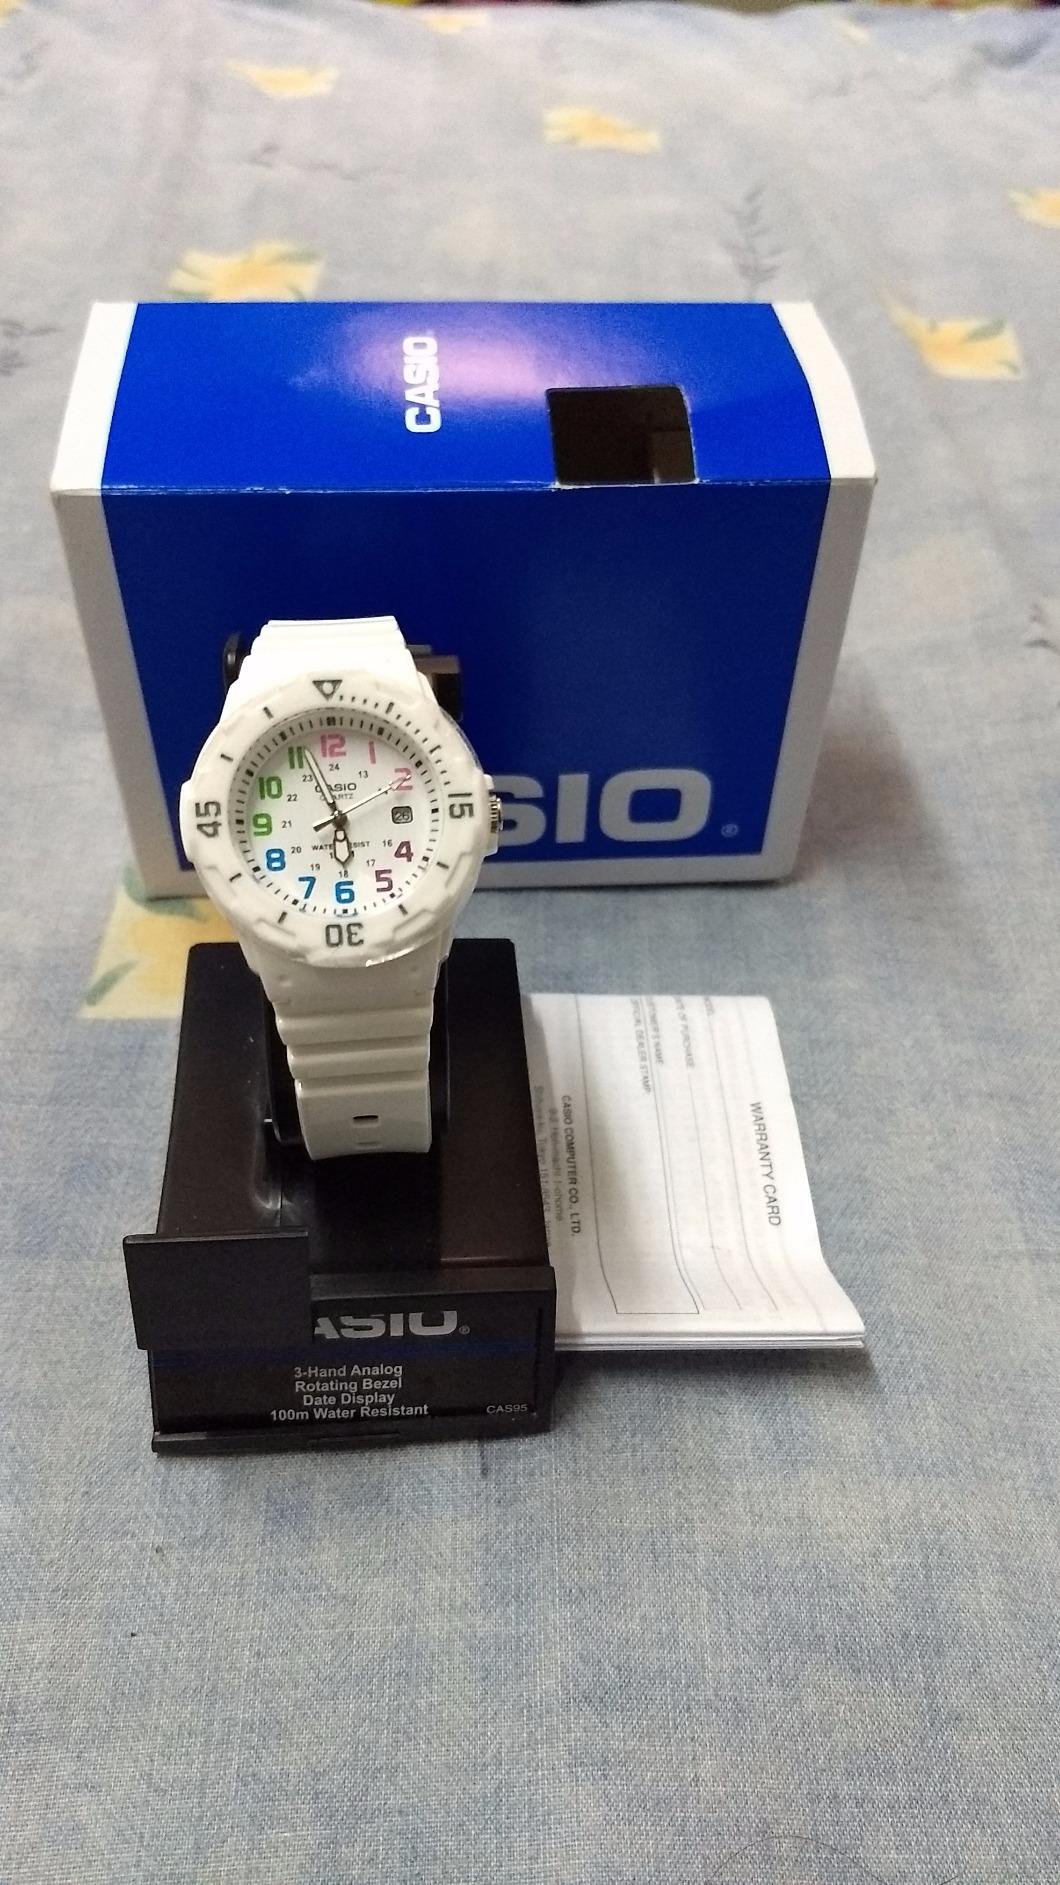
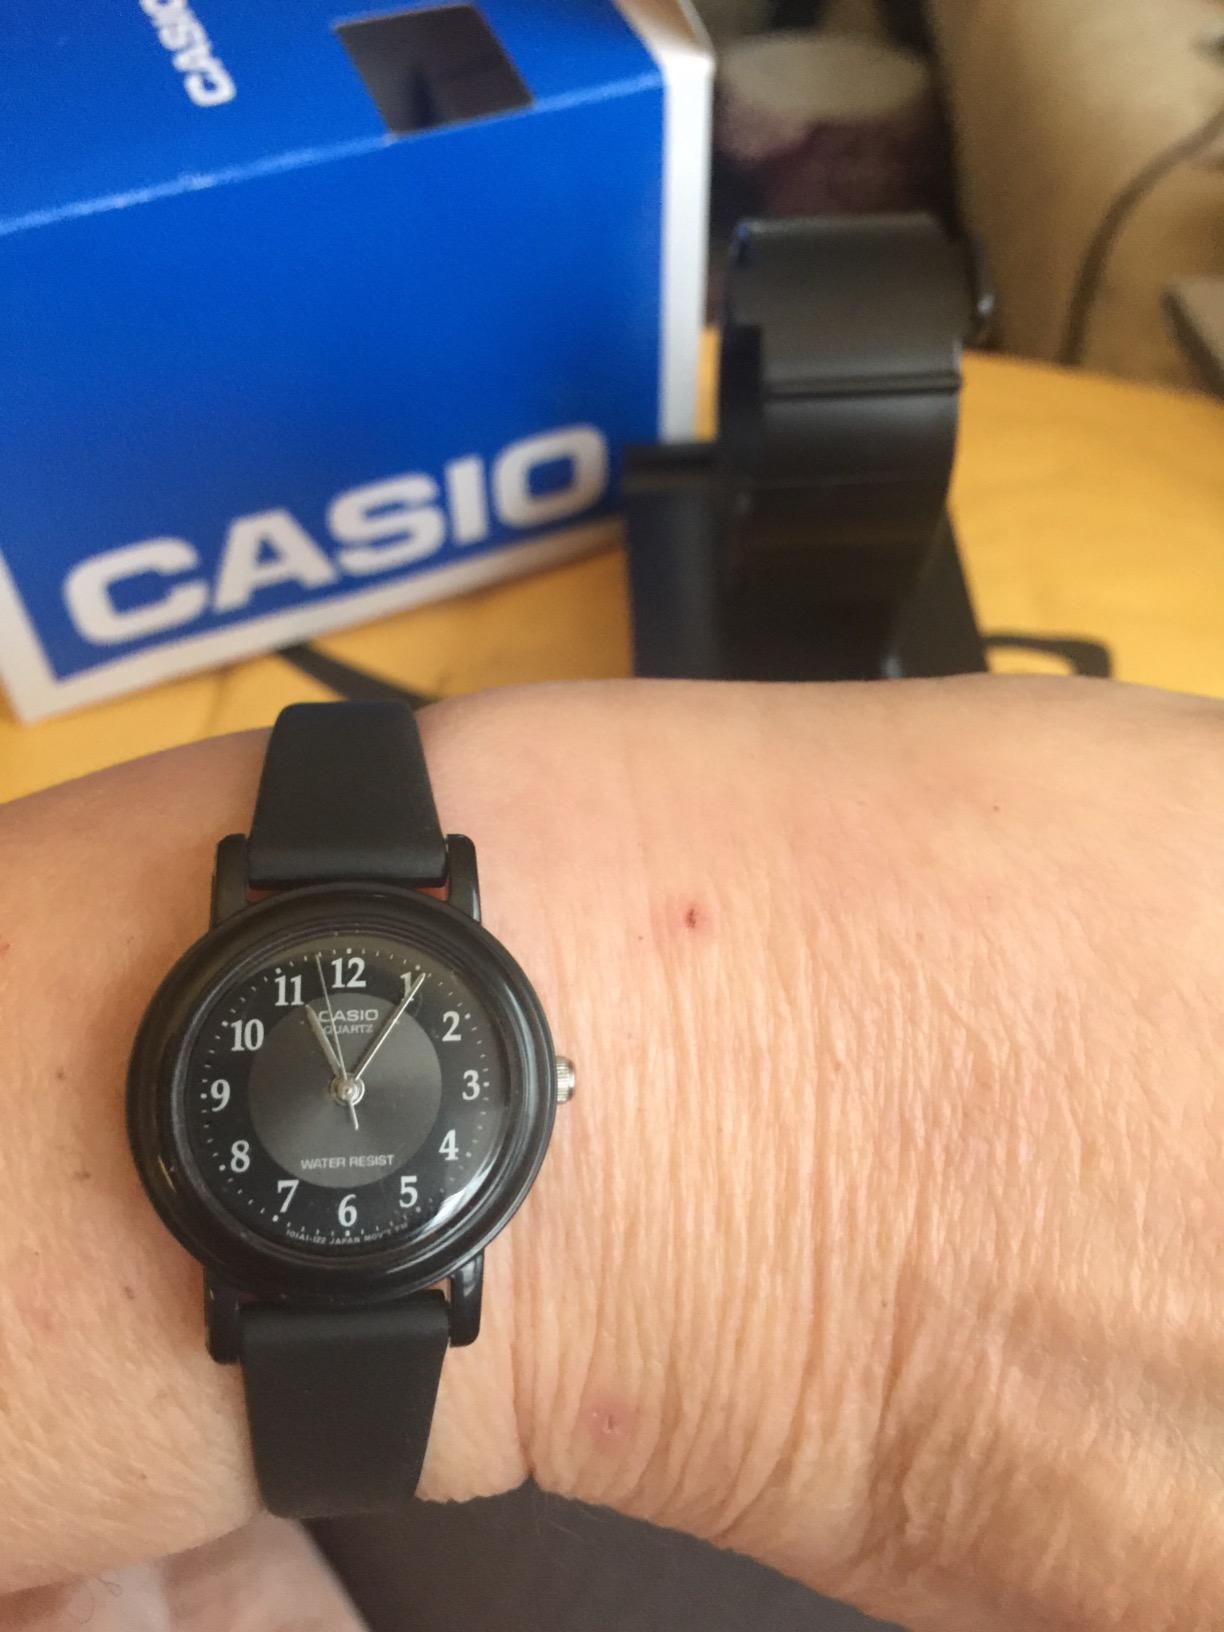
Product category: accessories_watch
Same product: no